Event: Nepal Earthquake
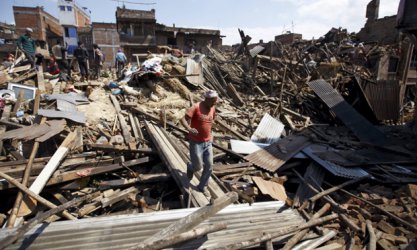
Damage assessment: damage